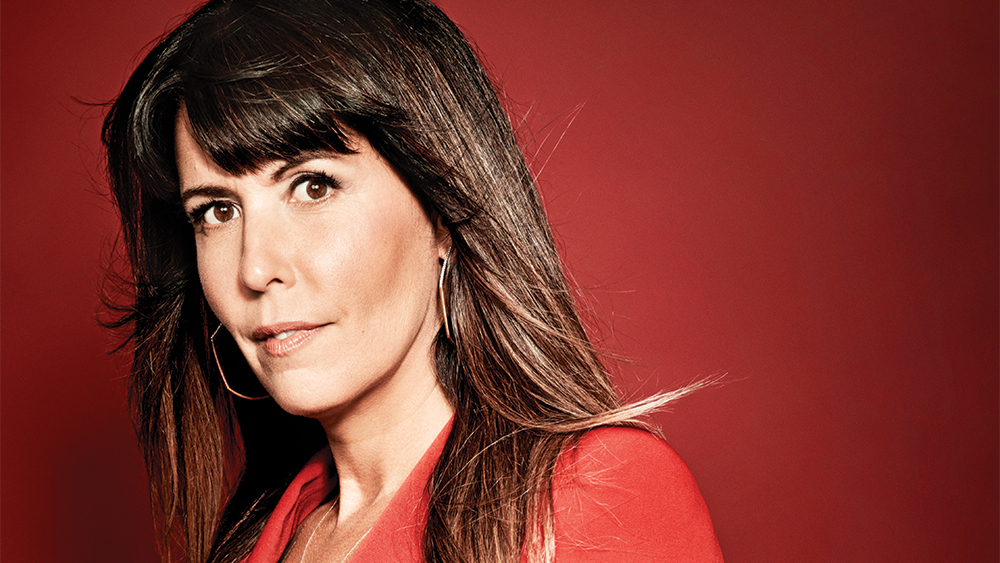
Gender: women